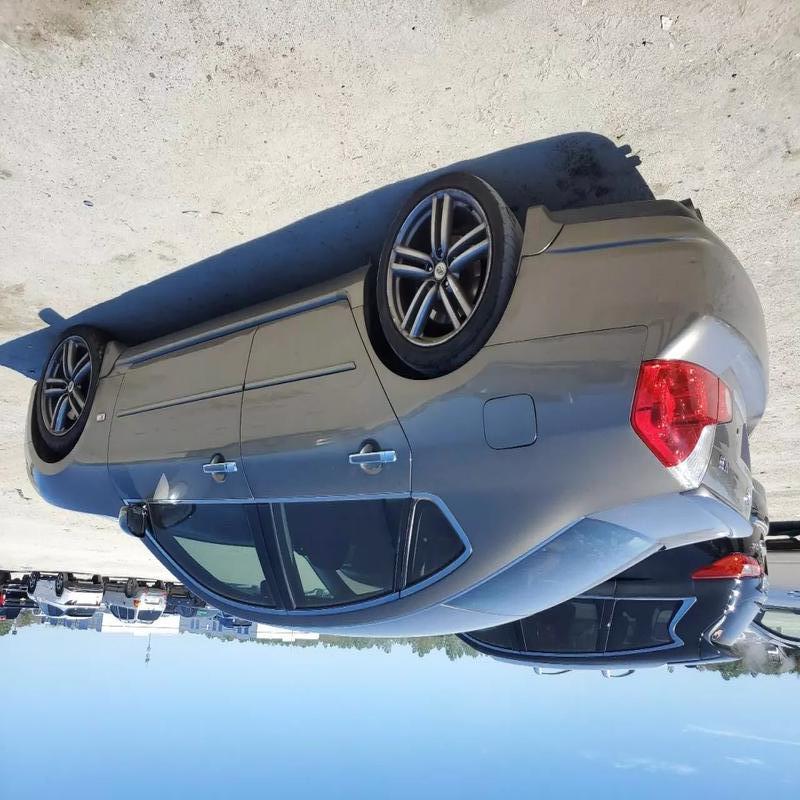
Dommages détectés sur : pare-choc arrière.
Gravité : mineur